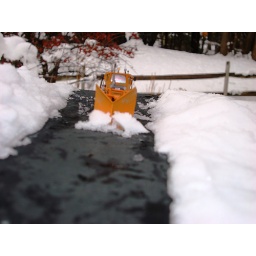
The sand screen plow is scratch built frame and v plow from an old truck in the parts box.